COVID-19 pandemic in French Guiana

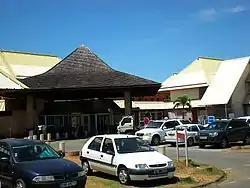
Andrée Rosemon Hospital in Cayenne

French Guiana is an overseas department and region of the French Republic and the State is represented by a Prefect. One of the tasks of the Prefect is to manage major crises. Marc Del Grande is the current Prefect and therefore in charge of the management of the COVID-19 pandemic. On 5 July, prefect Patrice Latron was appointed as the new crisis director in French Guiana, and work with Del Grande and the Director General of ARS as the crisis management team.